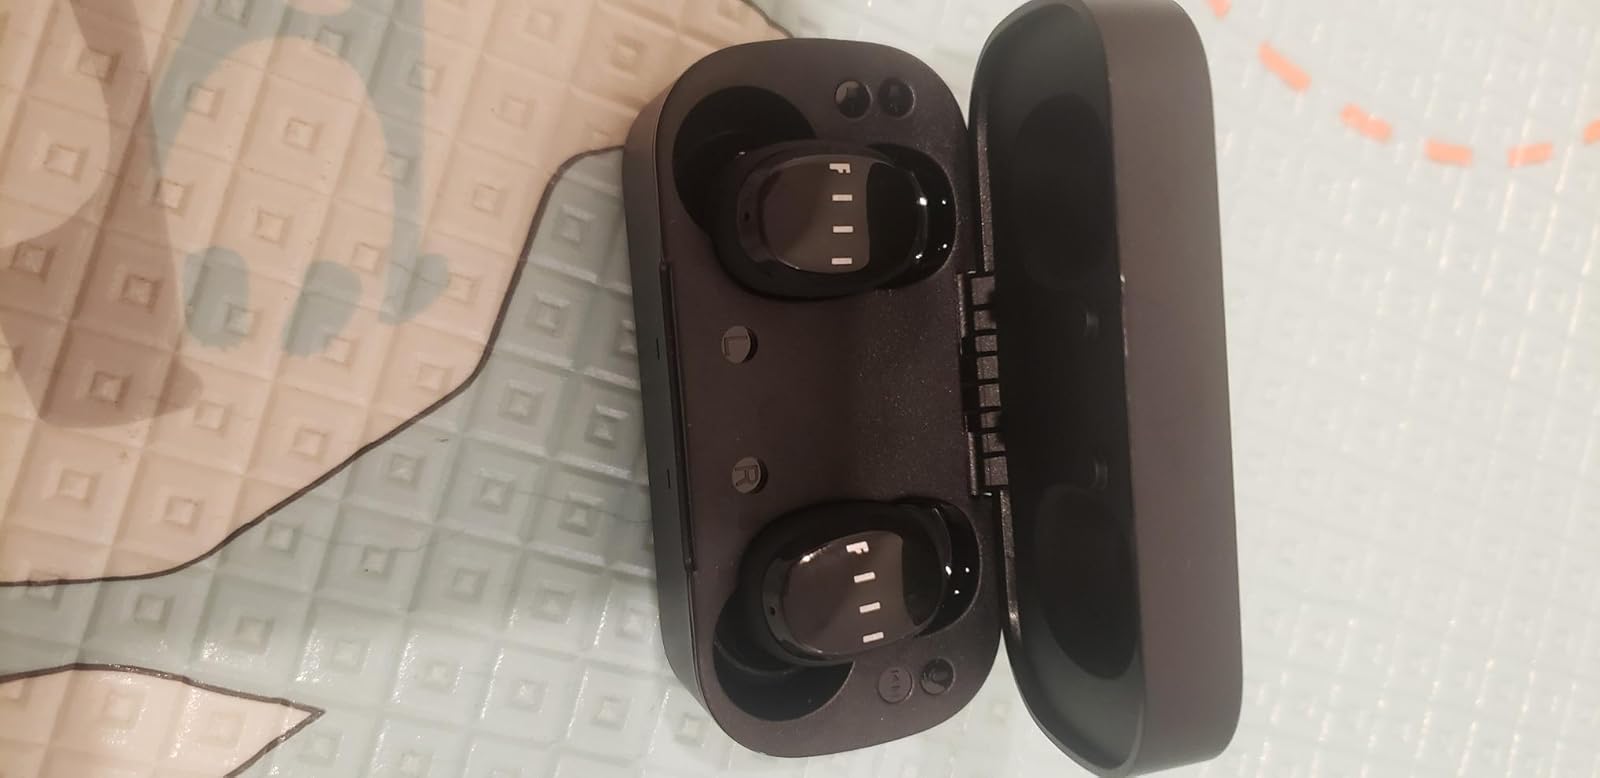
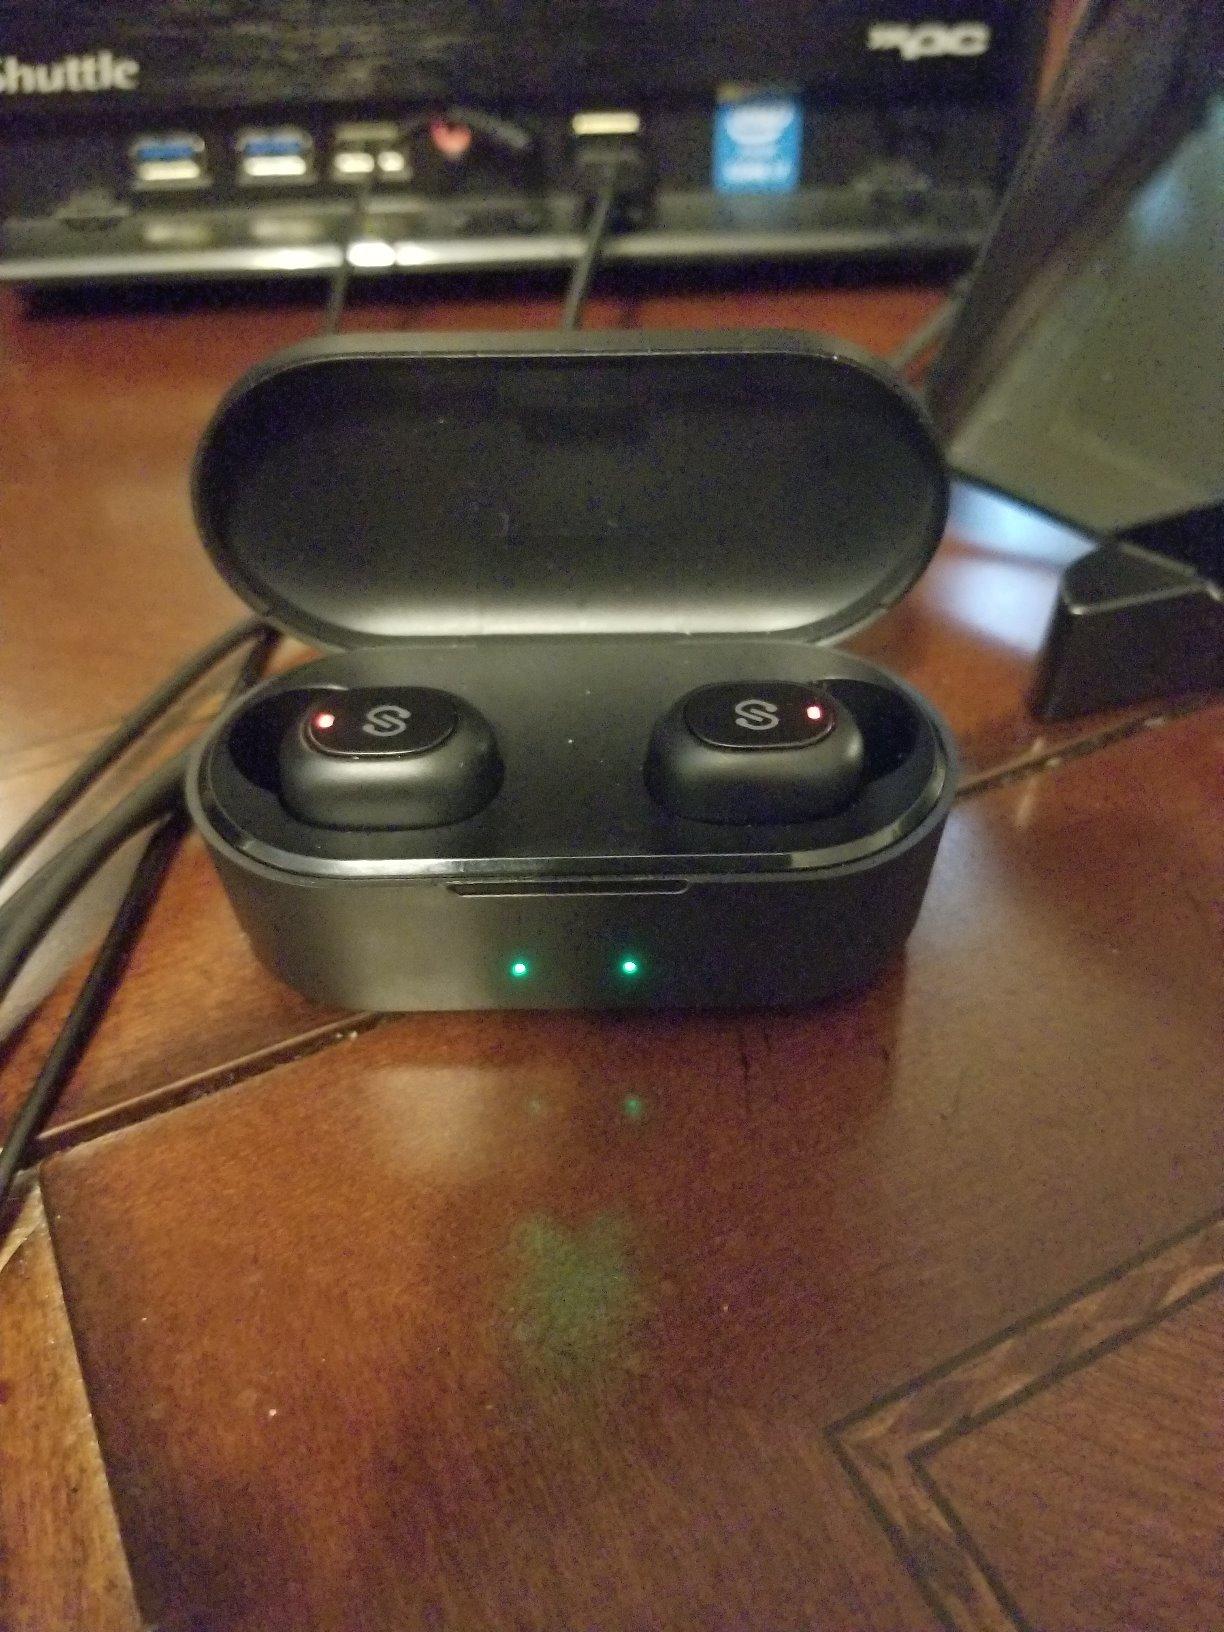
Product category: earbuds
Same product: no